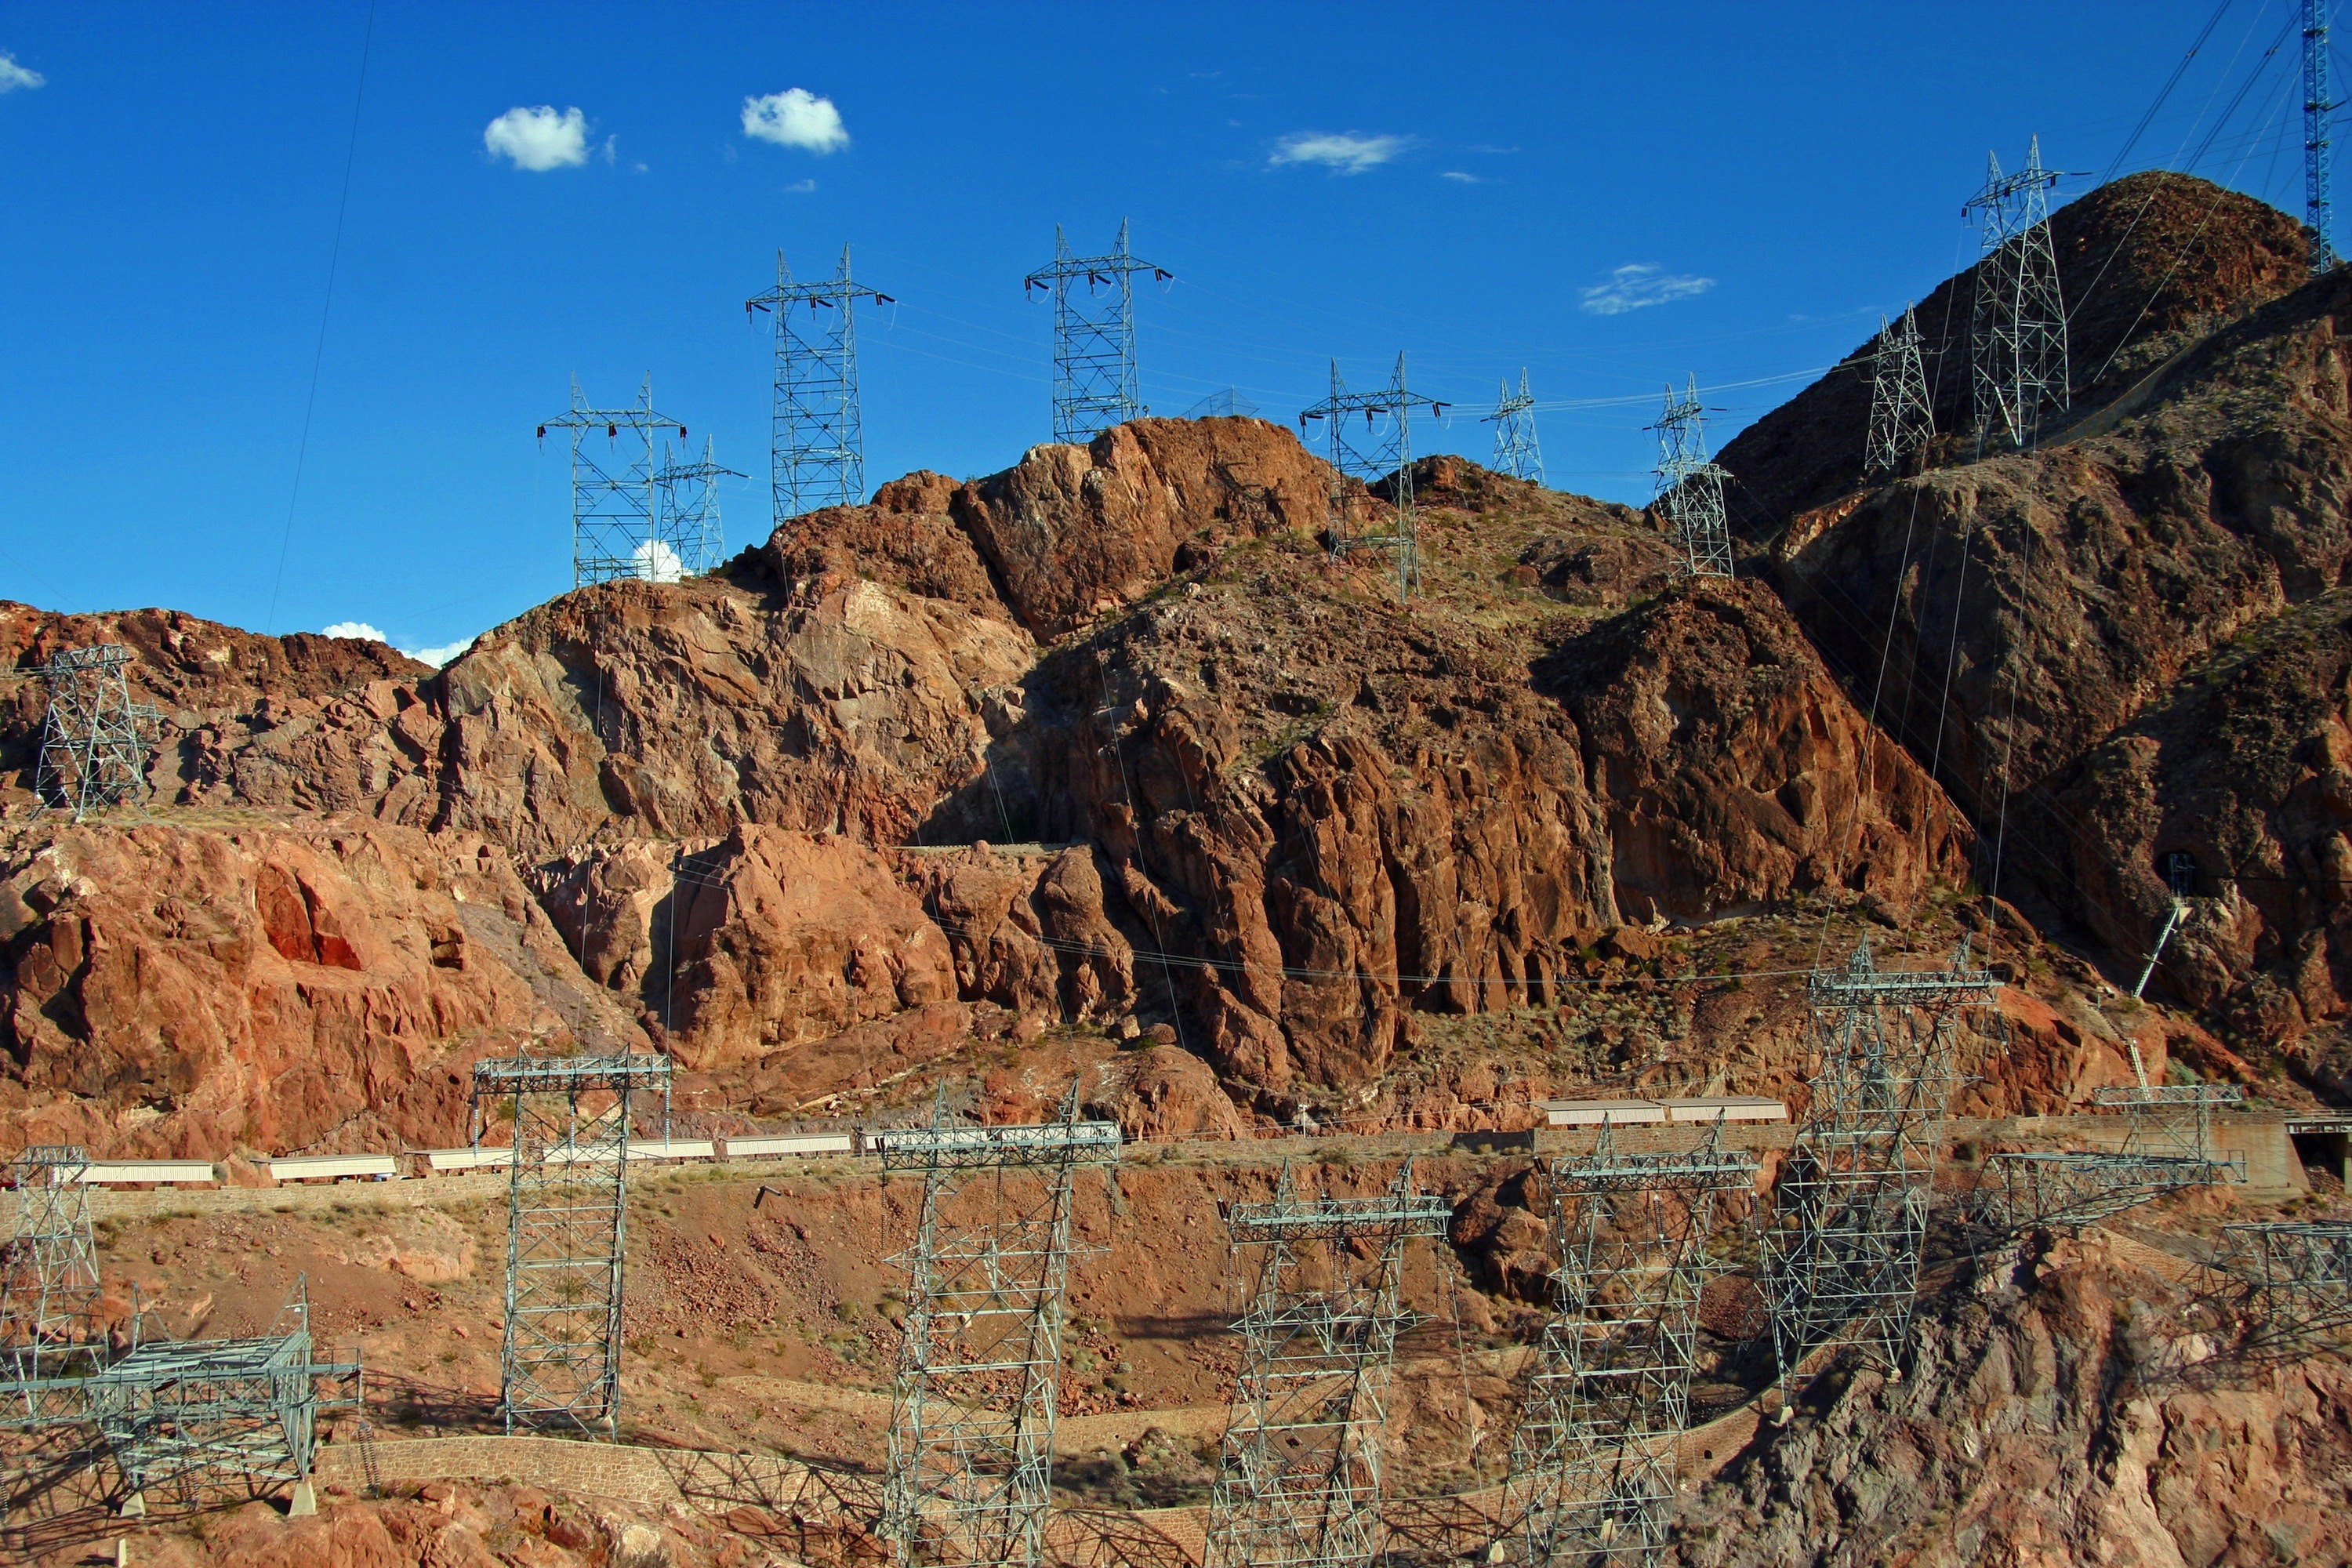
landscape, nature, rock, wilderness, mountain, sky, desert, valley, formation, cliff, arch, canyon, electricity, terrain, national park, energy, arizona, power, geology, badlands, plateau, nevada, wadi, landform, hoover, hoover dam, ancient history, geographical feature